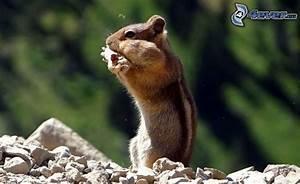
squirrel